Russian colonization of North America

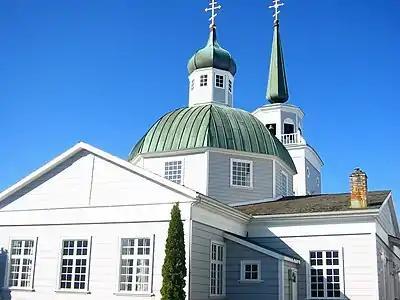
Russian Orthodox cathedral in present-day Sitka

From 1812 to 1841, the Russians operated Fort Ross, California. From 1814 to 1817, Russian Fort Elizabeth was operating in the Kingdom of Hawaii. By the 1830s, the Russian monopoly on trade was weakening. The British Hudson's Bay Company was leased the southern edge of Russian America in 1839 under the RAC-HBC Agreement, establishing Fort Stikine which began siphoning off trade.